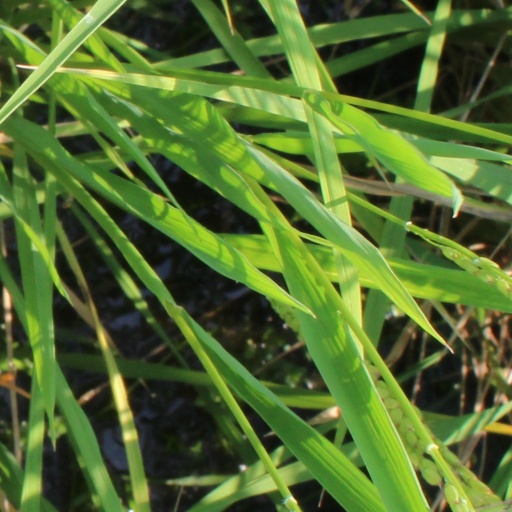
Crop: rice